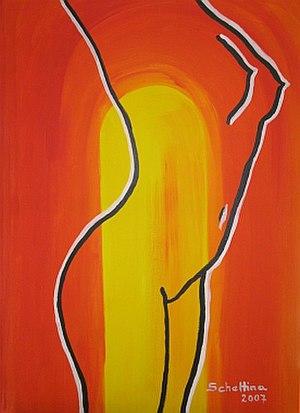
Martina Schettina est une artiste autrichienne, peintre et sculpteur.